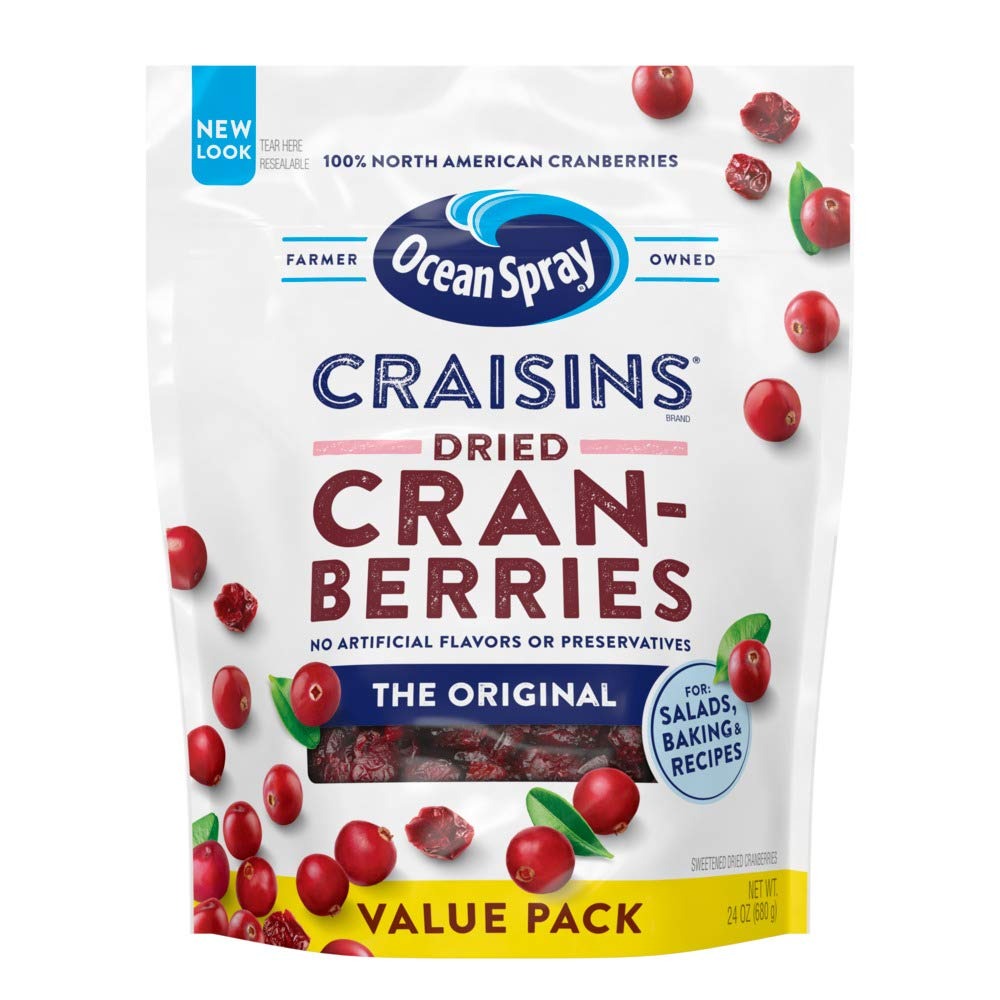
Item Name: Ocean Spray Craisins Dried Cranberries
Bullet Point: Ocean Spray Craisins Dried Cranberries
Product Description: Ocean Spray Craisins Dried Cranberries
Value: nan
Unit: None

Price: 7.29